Yasnaya Polyana, Kaliningrad Oblast

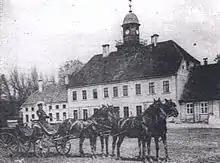
Stud house, late 19th century

Intended for the build-up of an own breeding supplying the Prussian Army cavalry, the stud farm at the time of its opening in 1732 had about 1,100 horses standing on an area of . The "Soldier King" however soon became dissatisfied with the poor efficiency of the stud farm and in 1739 granted it to his son, crown prince Frederick II of Prussia. Upon Frederick's death in 1786, it was taken over by the Prussian state and renamed "Königlich Preußisches Hauptgestüt Trakehnen". In professional hands, the stud and the village of Trakehnen prospered from that time on.